Emergency Landing (1941 film)

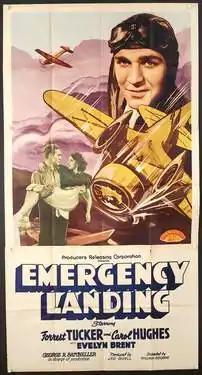
Original film poster

Emergency Landing (a.k.a. Robot Pilot) is a 1941 American aviation spy-fi romantic screwball comedy film directed by William Beaudine. The film stars Forrest Tucker in his second film and in his first leading role with co-stars Carol Hughes and Evelyn Brent. "Emergency Landing" features much-mismatched stock footage of various types of aircraft.